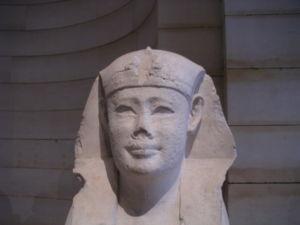
Sphinx du Sérapéum de Saqqarah - Basse Epoque - Musée du Louvre
Le Sérapéum de Saqqarah est une nécropole antique consacrée au taureau sacré Apis, située au nord du complexe funéraire de Djéser en Basse-Égypte. Le taureau, vénéré comme un Dieu, était momifié et enseveli à l'issue d'une vie toute consacrée à des cérémonies et des offrandes dans son temple de Memphis.